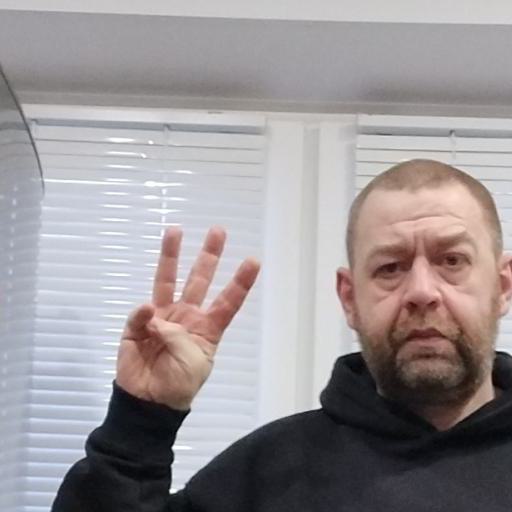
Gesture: three